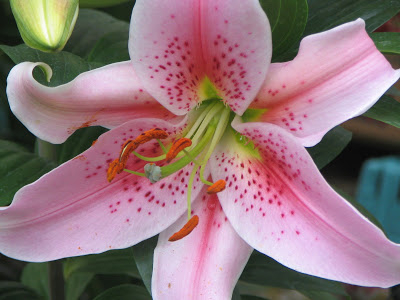
Texture: freckled